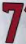
Number: 7